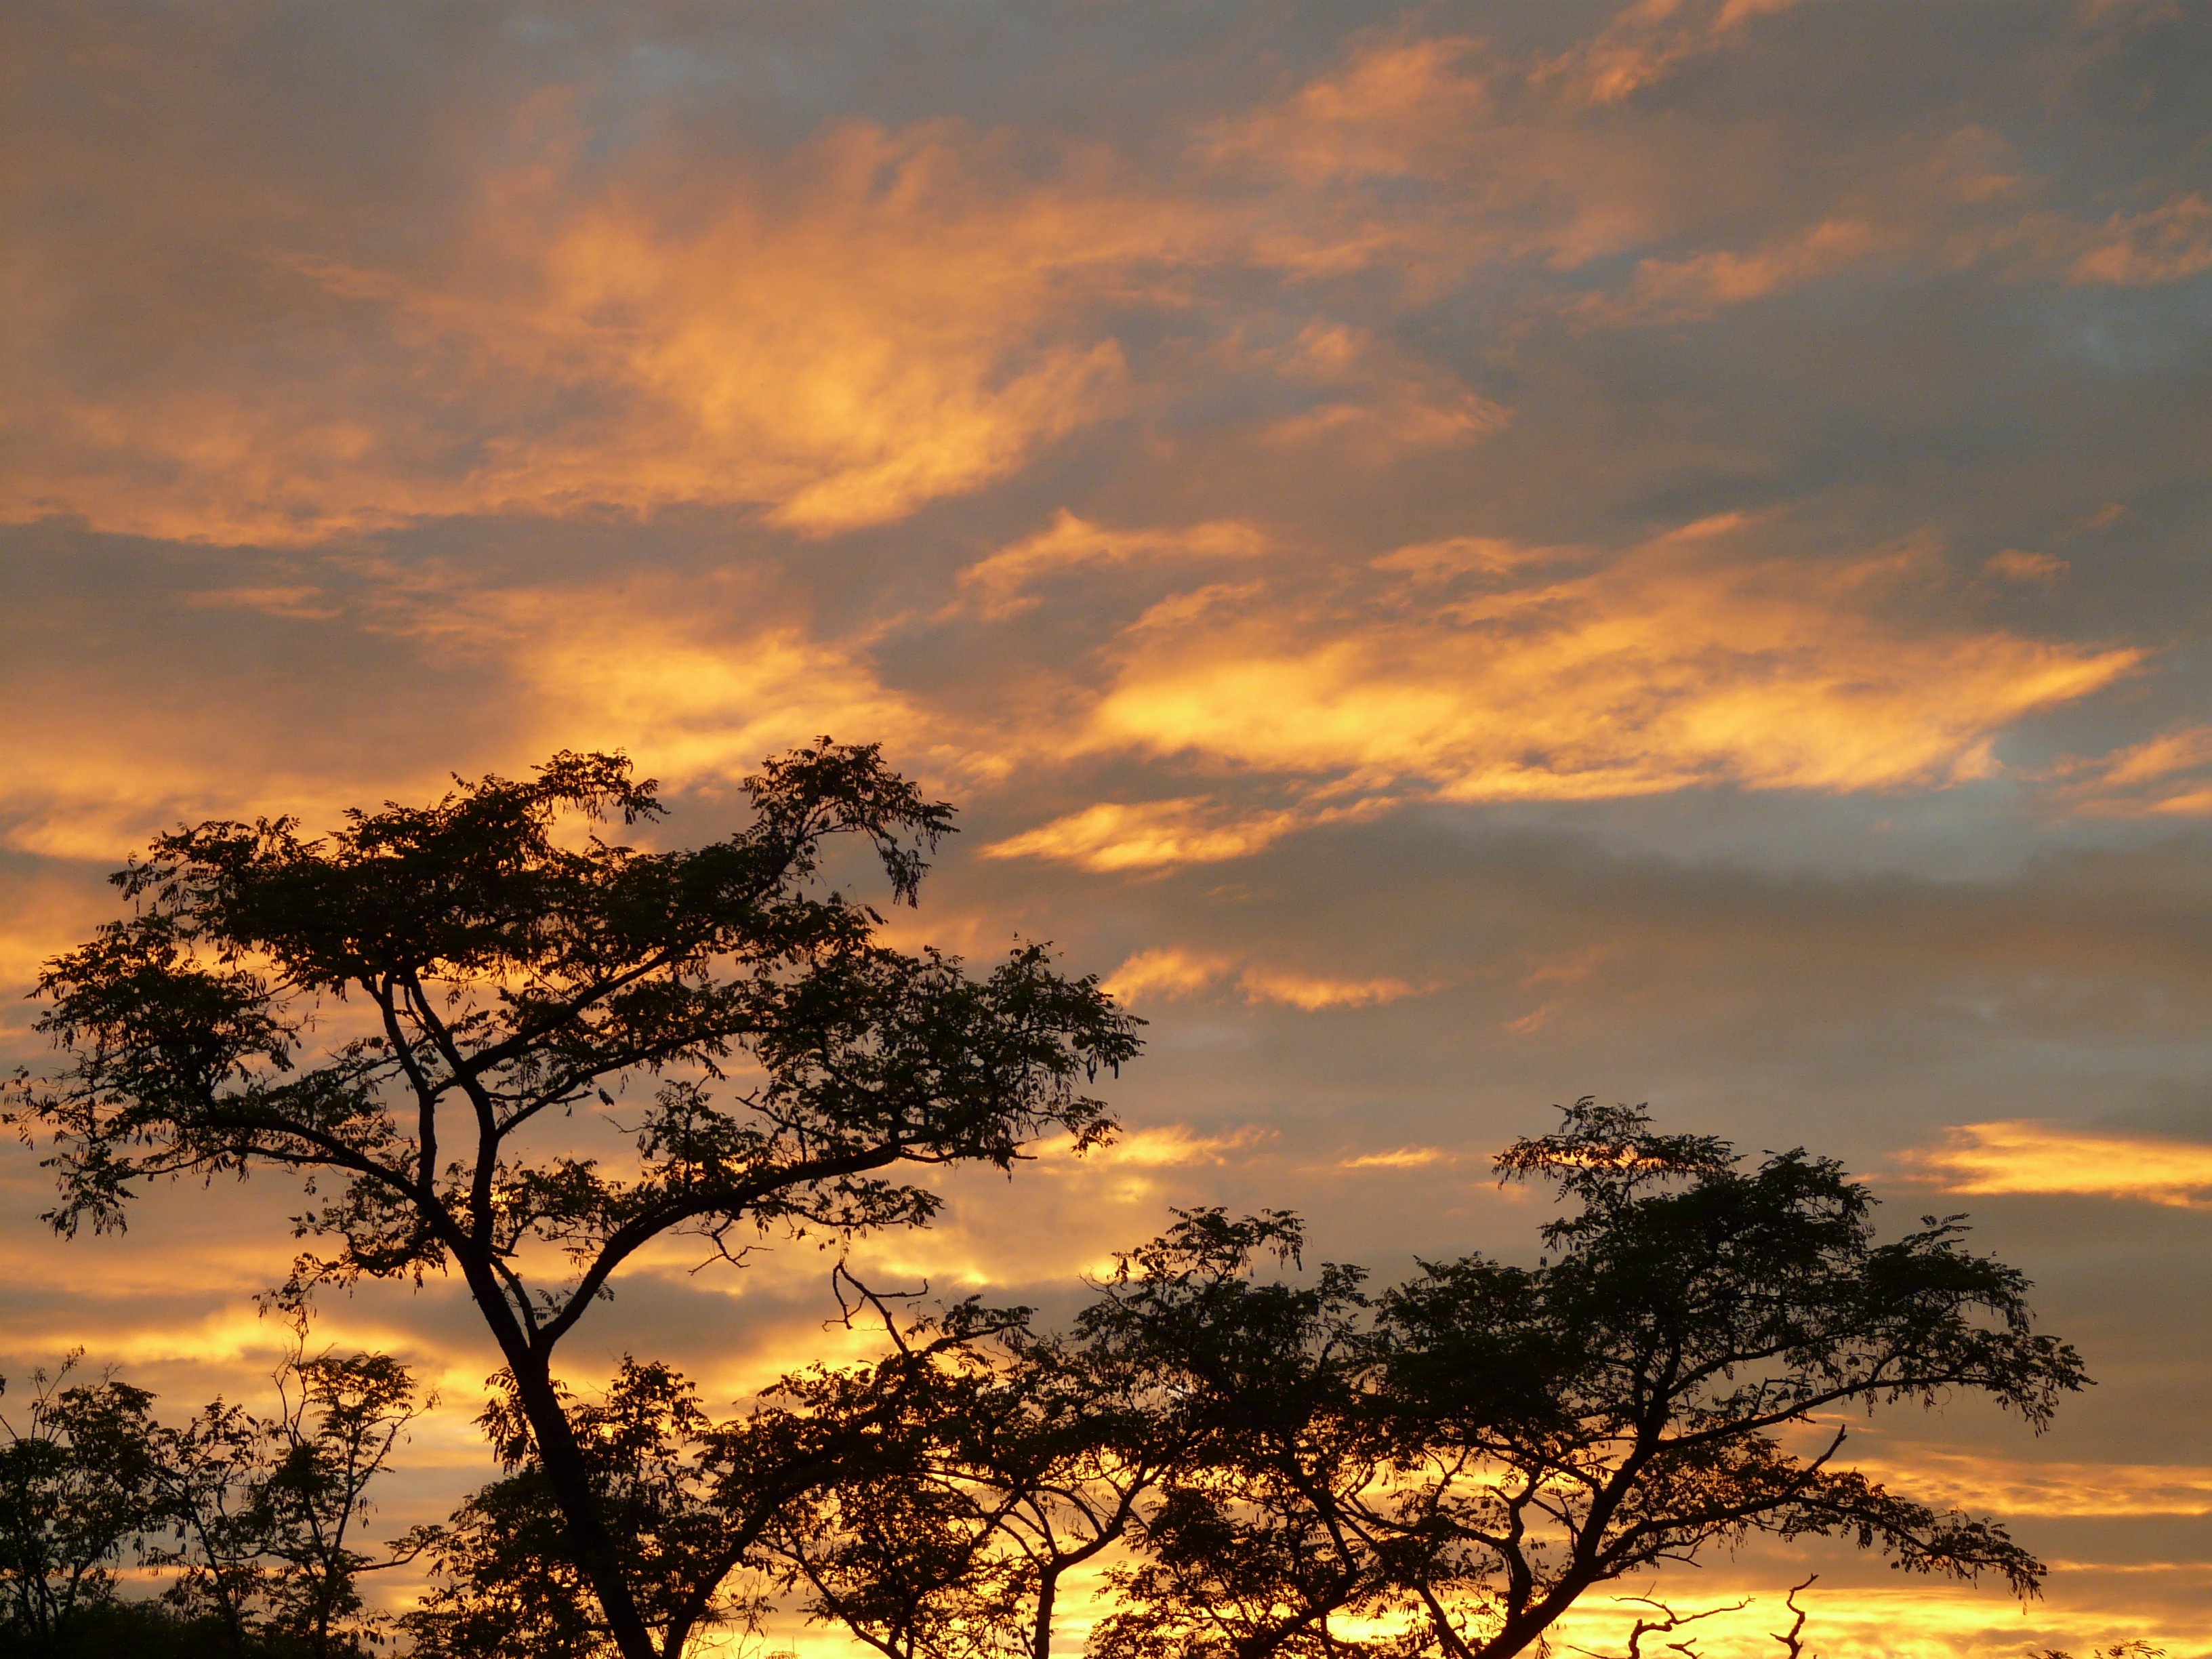
tree, horizon, branch, cloud, sky, sunrise, sunset, field, sunlight, morning, dawn, dusk, evening, savanna, clouds, caribbean, acacia, afterglow, woody plant, red sky at morning